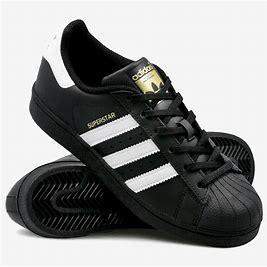
Brand: Adidas
Model: Superstar